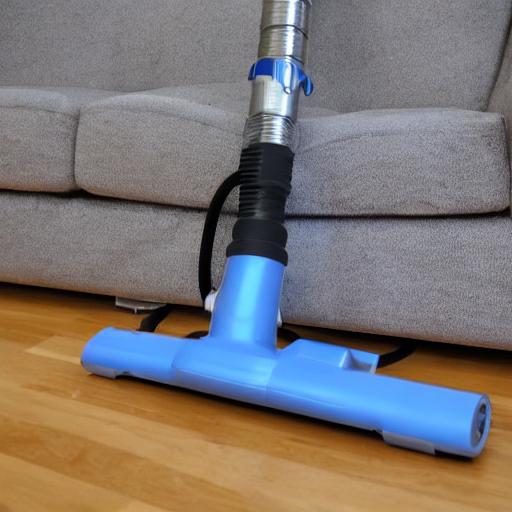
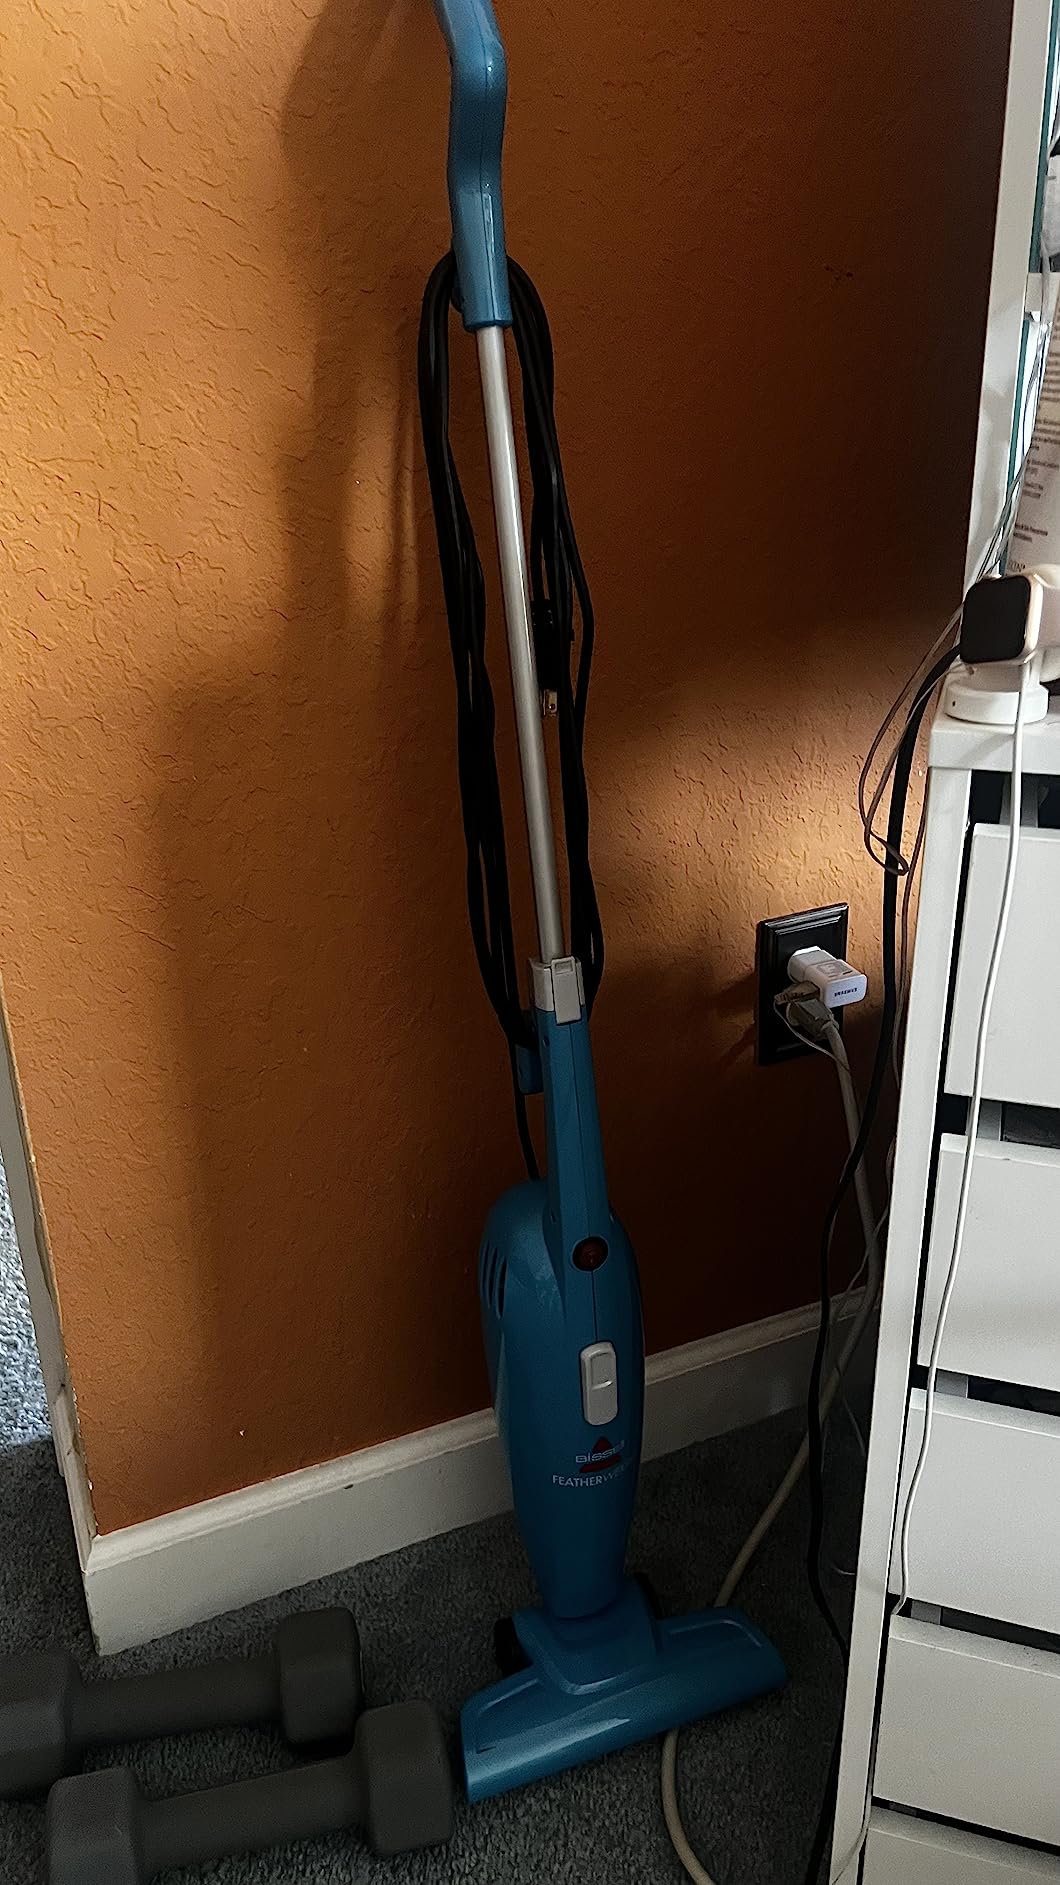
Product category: items_vacuum
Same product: no